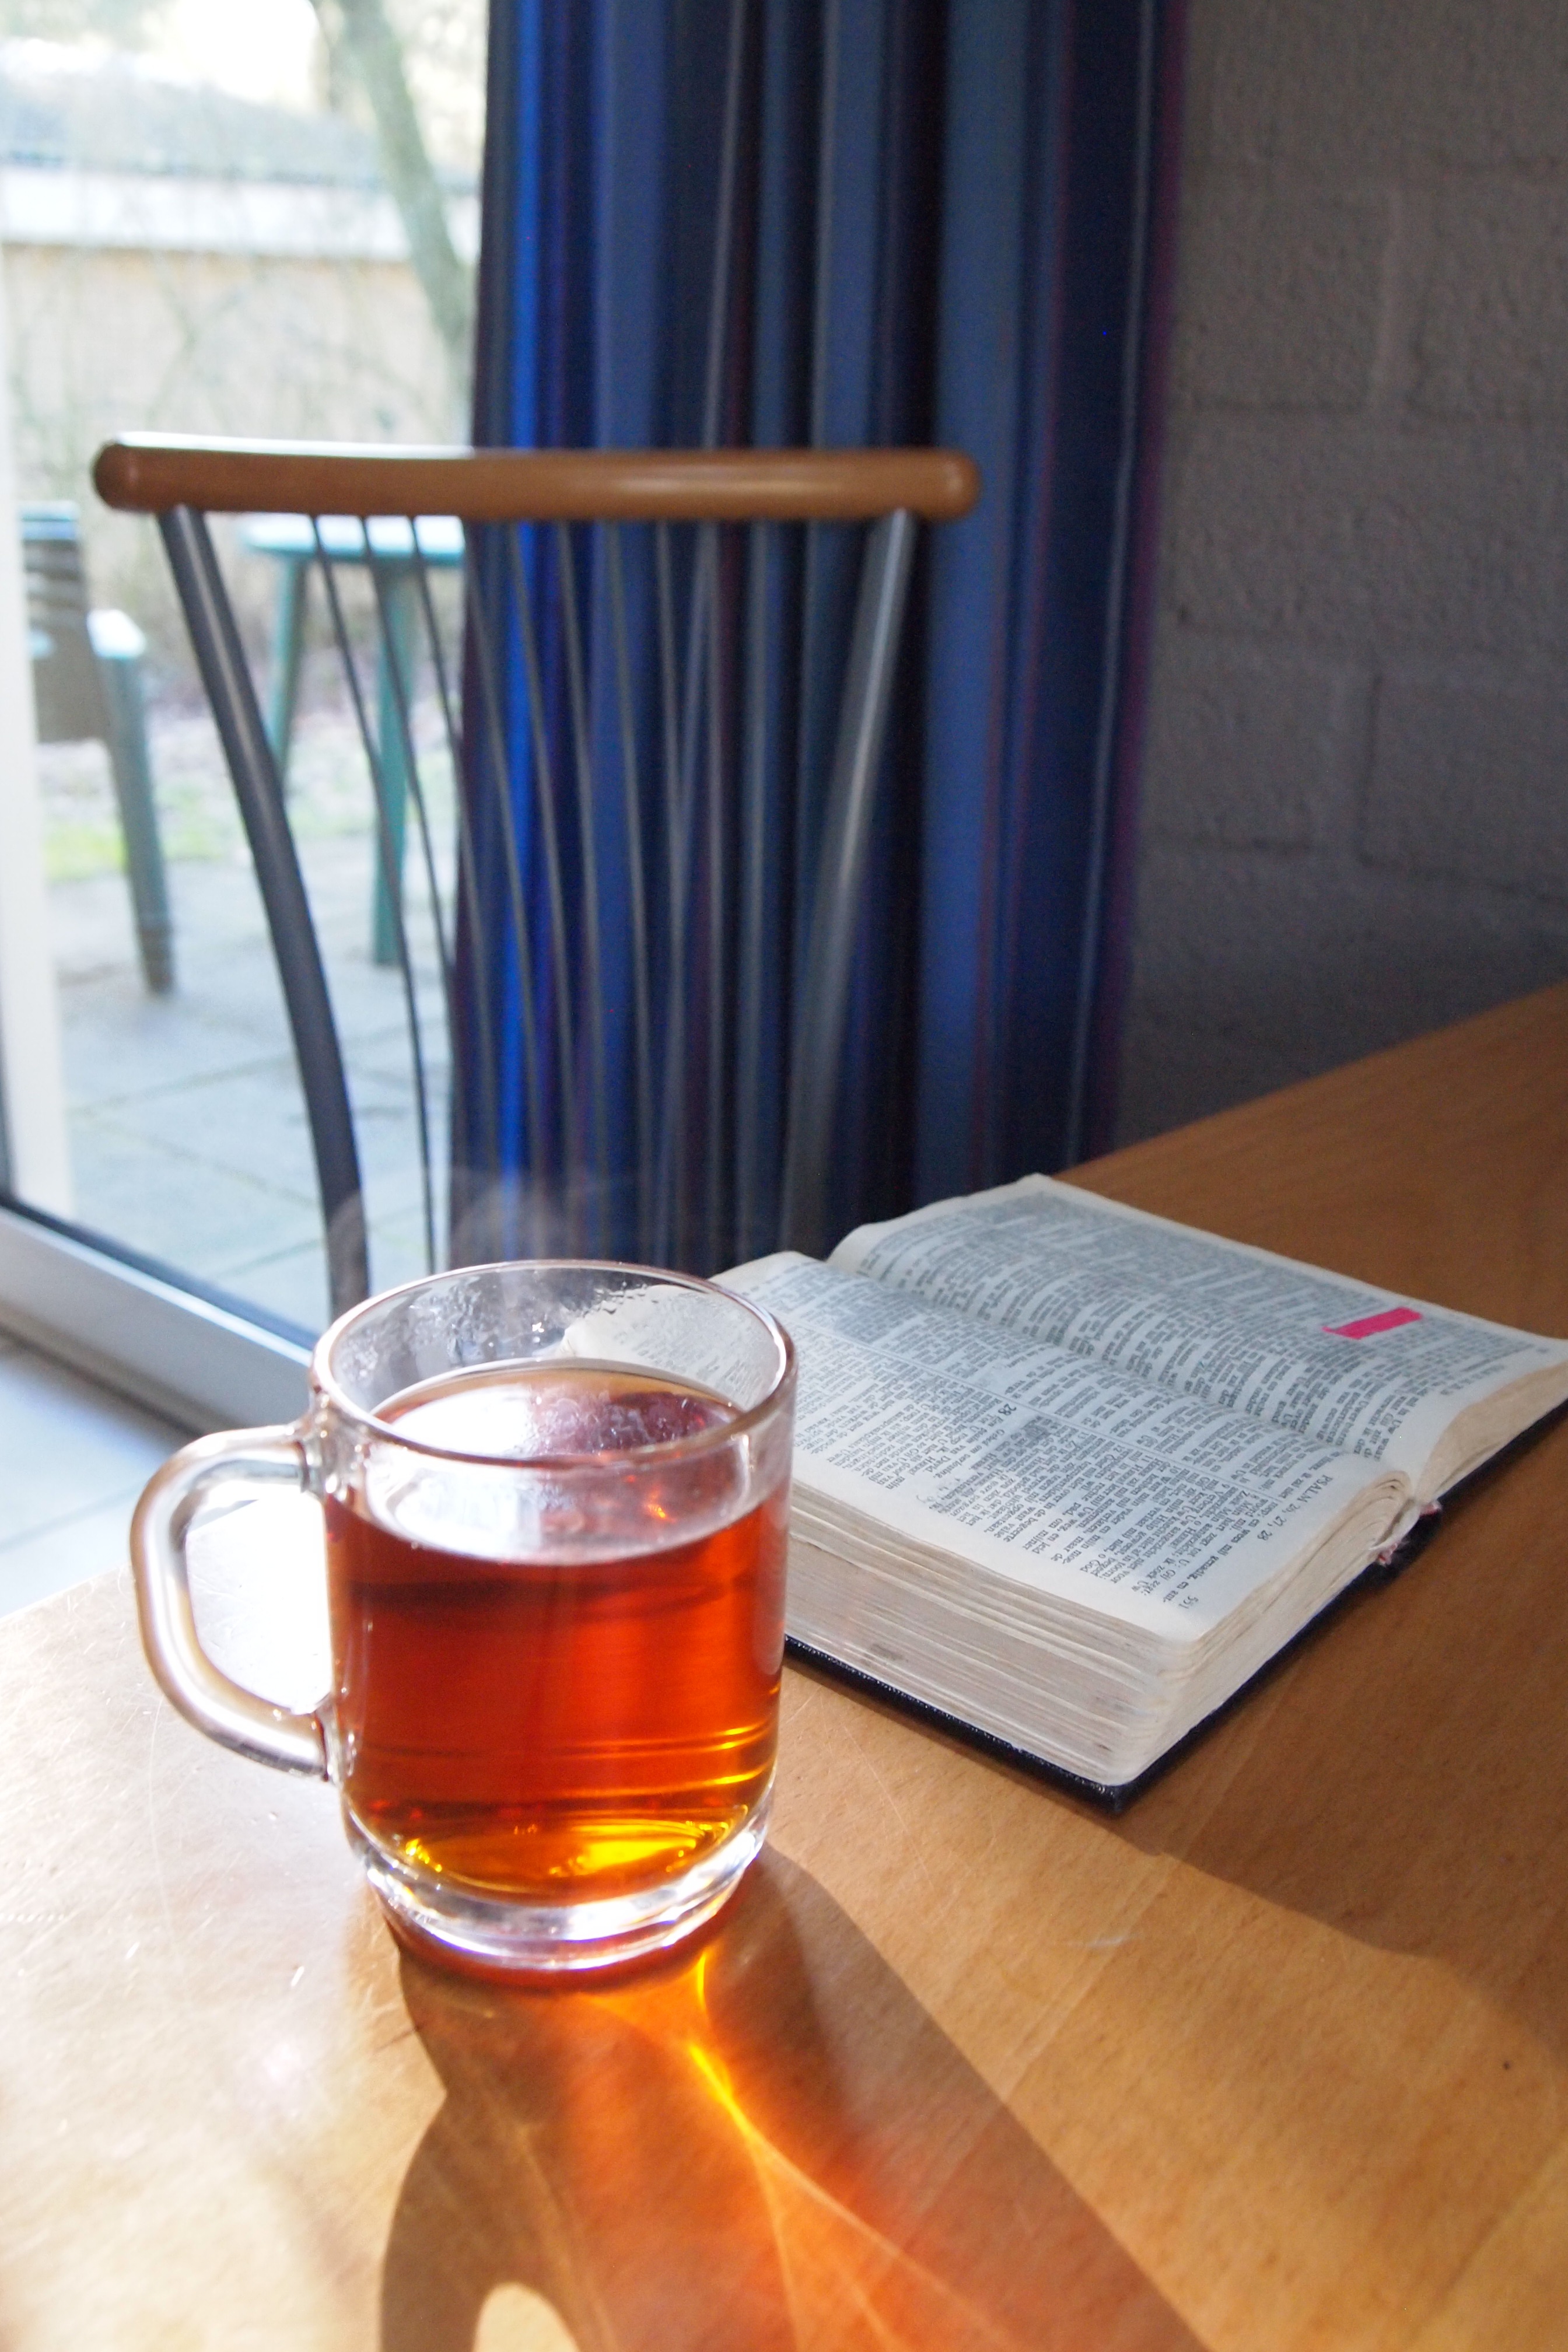
open, tea, glass, cup, drink, beer, bible, faith, alcoholic beverage, tea glass, man made object, drink tea, distilled beverage